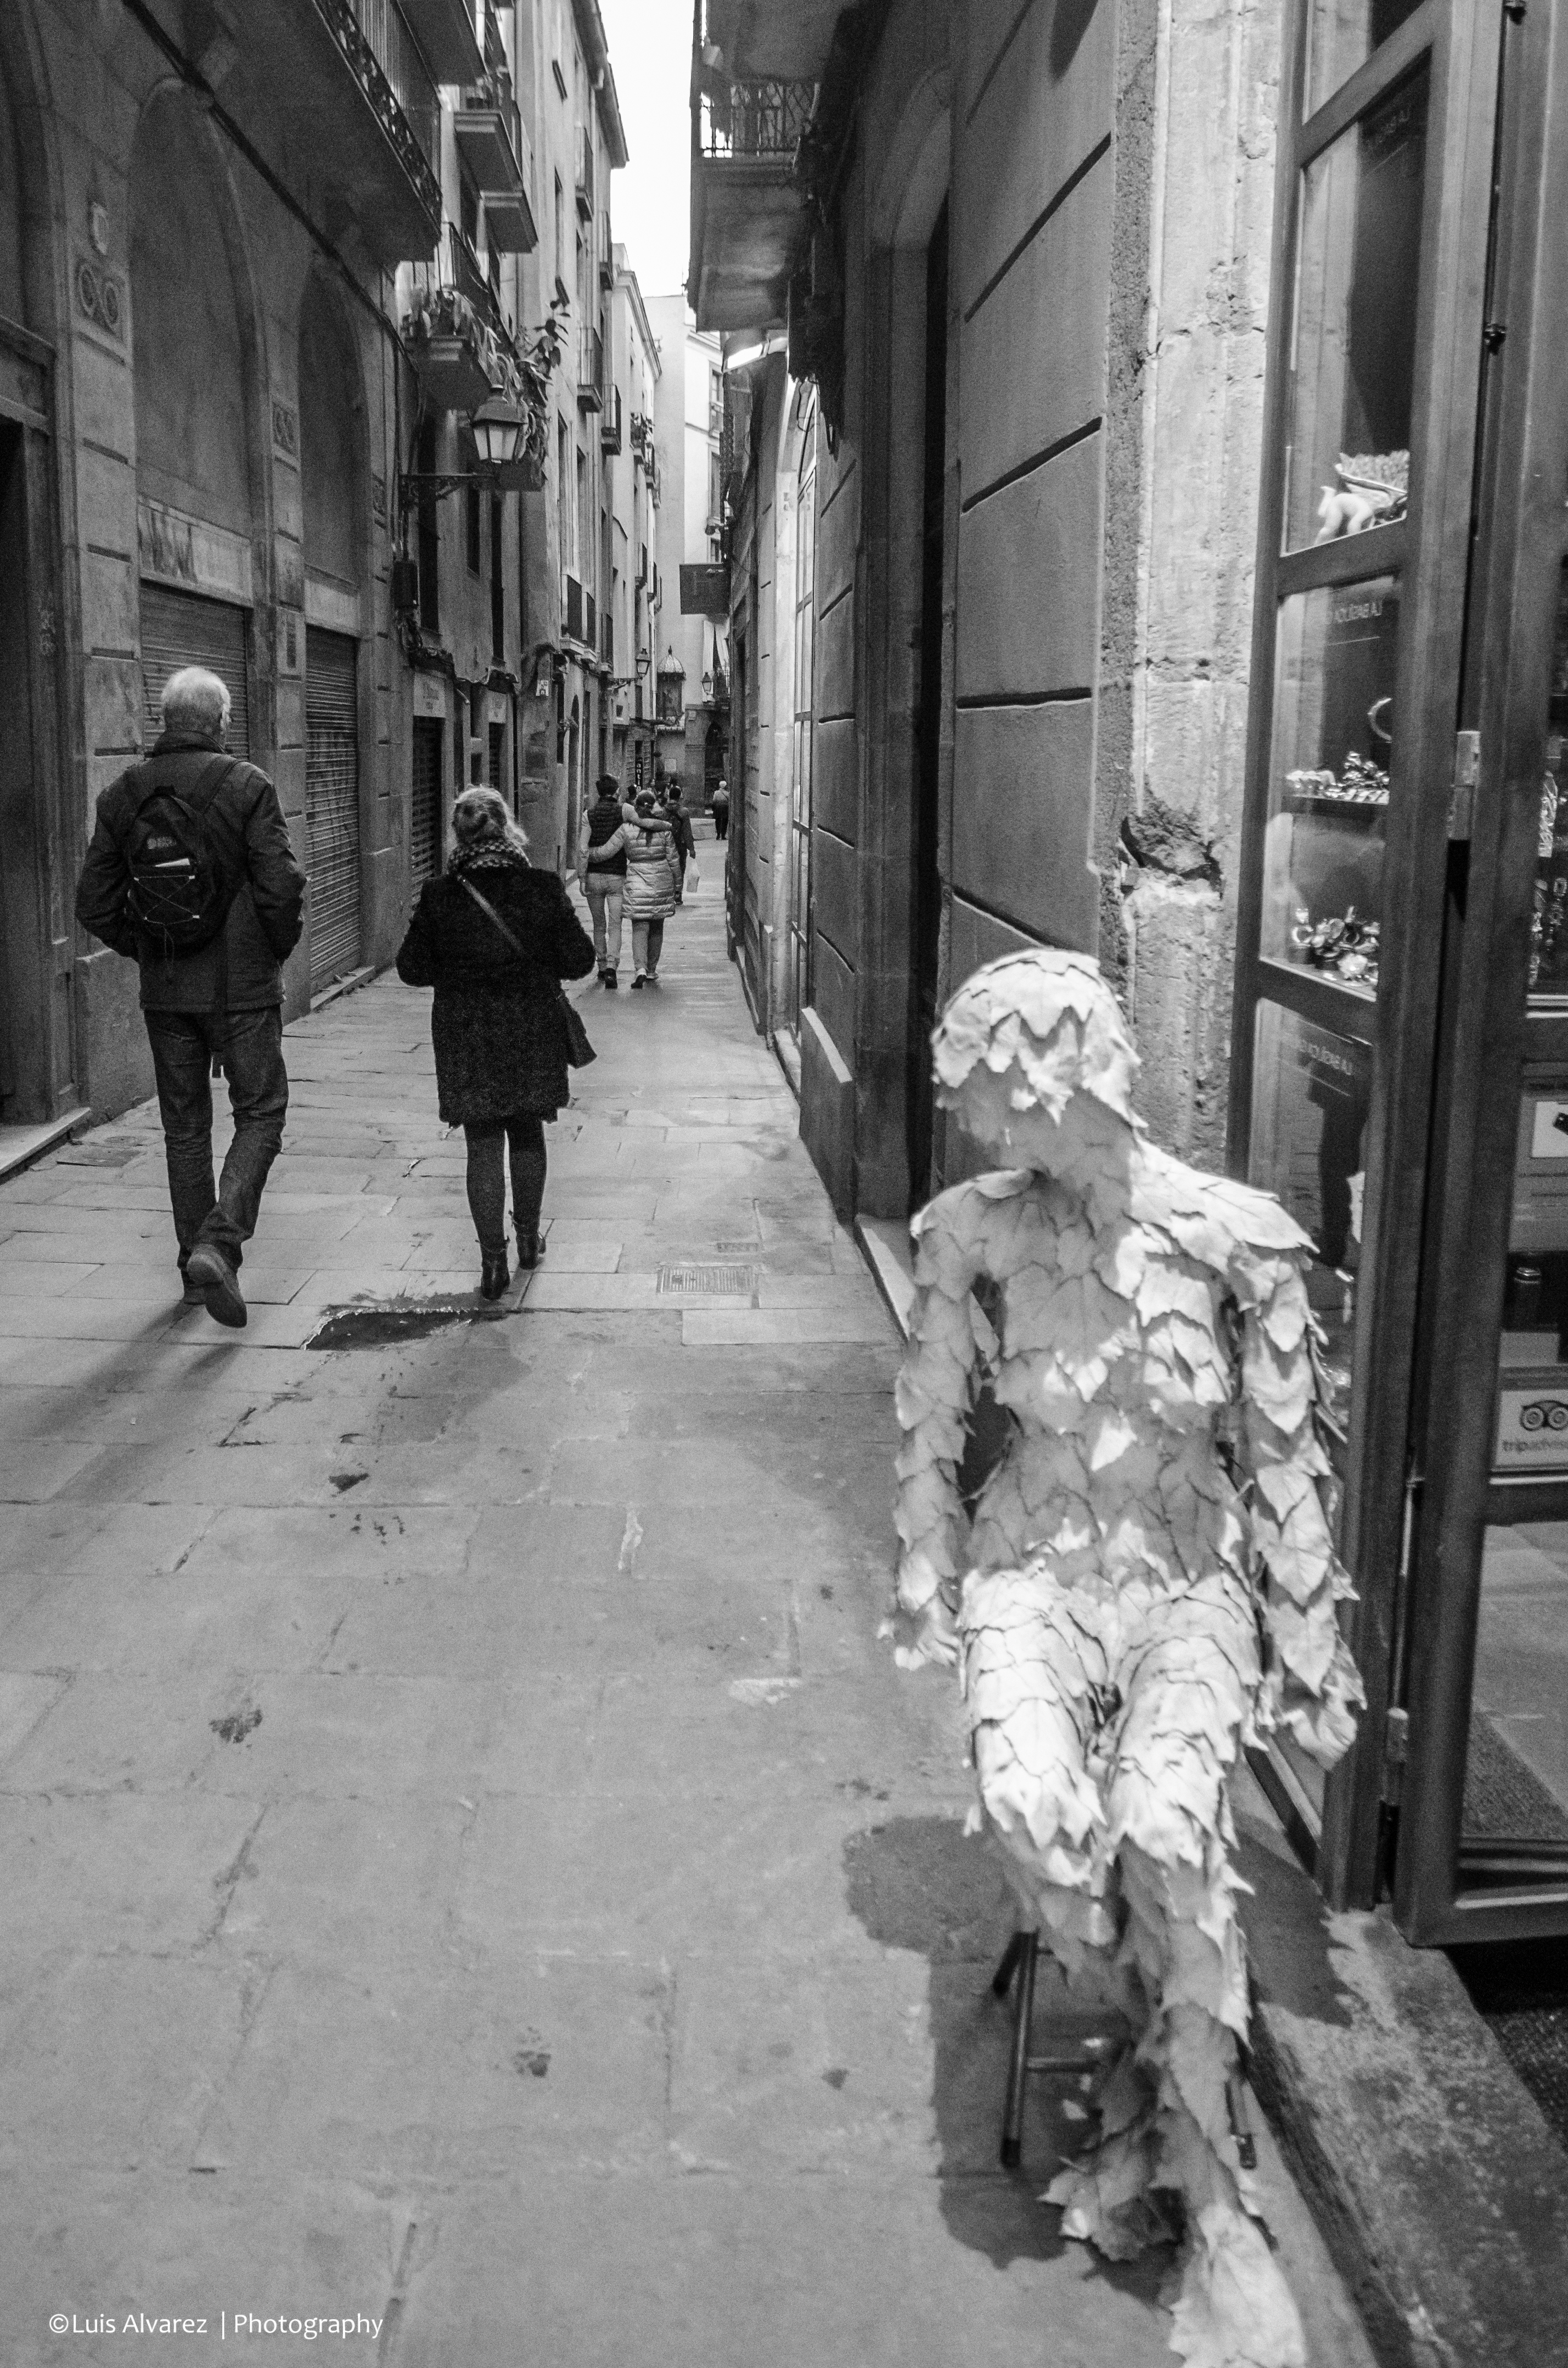
winter, black and white, road, white, street, photography, alley, spring, nikon, black, monochrome, barcelona, bw, candid, spain, infrastructure, photograph, snapshot, catalonia, image, tokina, d7000, soul, moment, decisive, luis, streettog, tog, collecting, alvarez, marra, mummy, 1116mm228, urban area, monochrome photography, nonbuilding structure